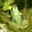
Label: frog